8-inch/35-caliber gun

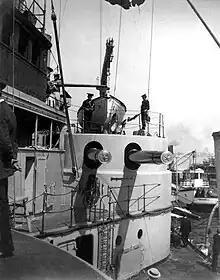
Crewmen standing atop forward port side 8-inch gun turret, circa the later 1890s.

The 8"/35 caliber gun Mark 3 and Mark 4 (spoken "eight-inch-thirty-five--caliber") were used for the main batteries of the United States Navy's first armored cruisers and the secondary batteries for their first battleships, the . The 8"/40 caliber gun Mark 5 initially armed the armored cruisers.